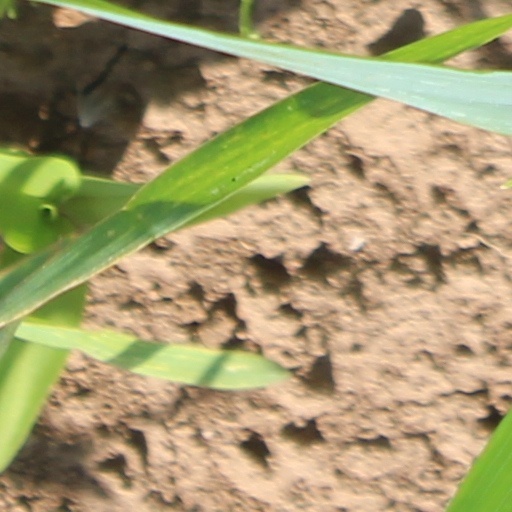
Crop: wheat